Tony Johnson (rower)

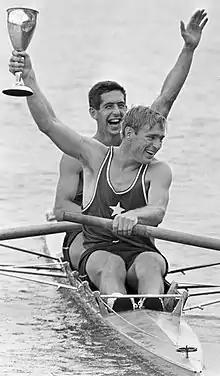
Johnson (left) and Hough in 1968

Philip Anthony Johnson (born November 16, 1940) is a retired American rower. He competed in coxless pairs at the 1964 and 1968 Olympics and won a silver medal in 1968.